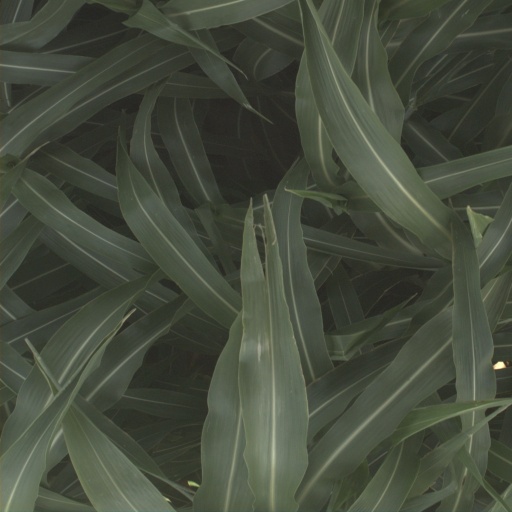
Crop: sorghum